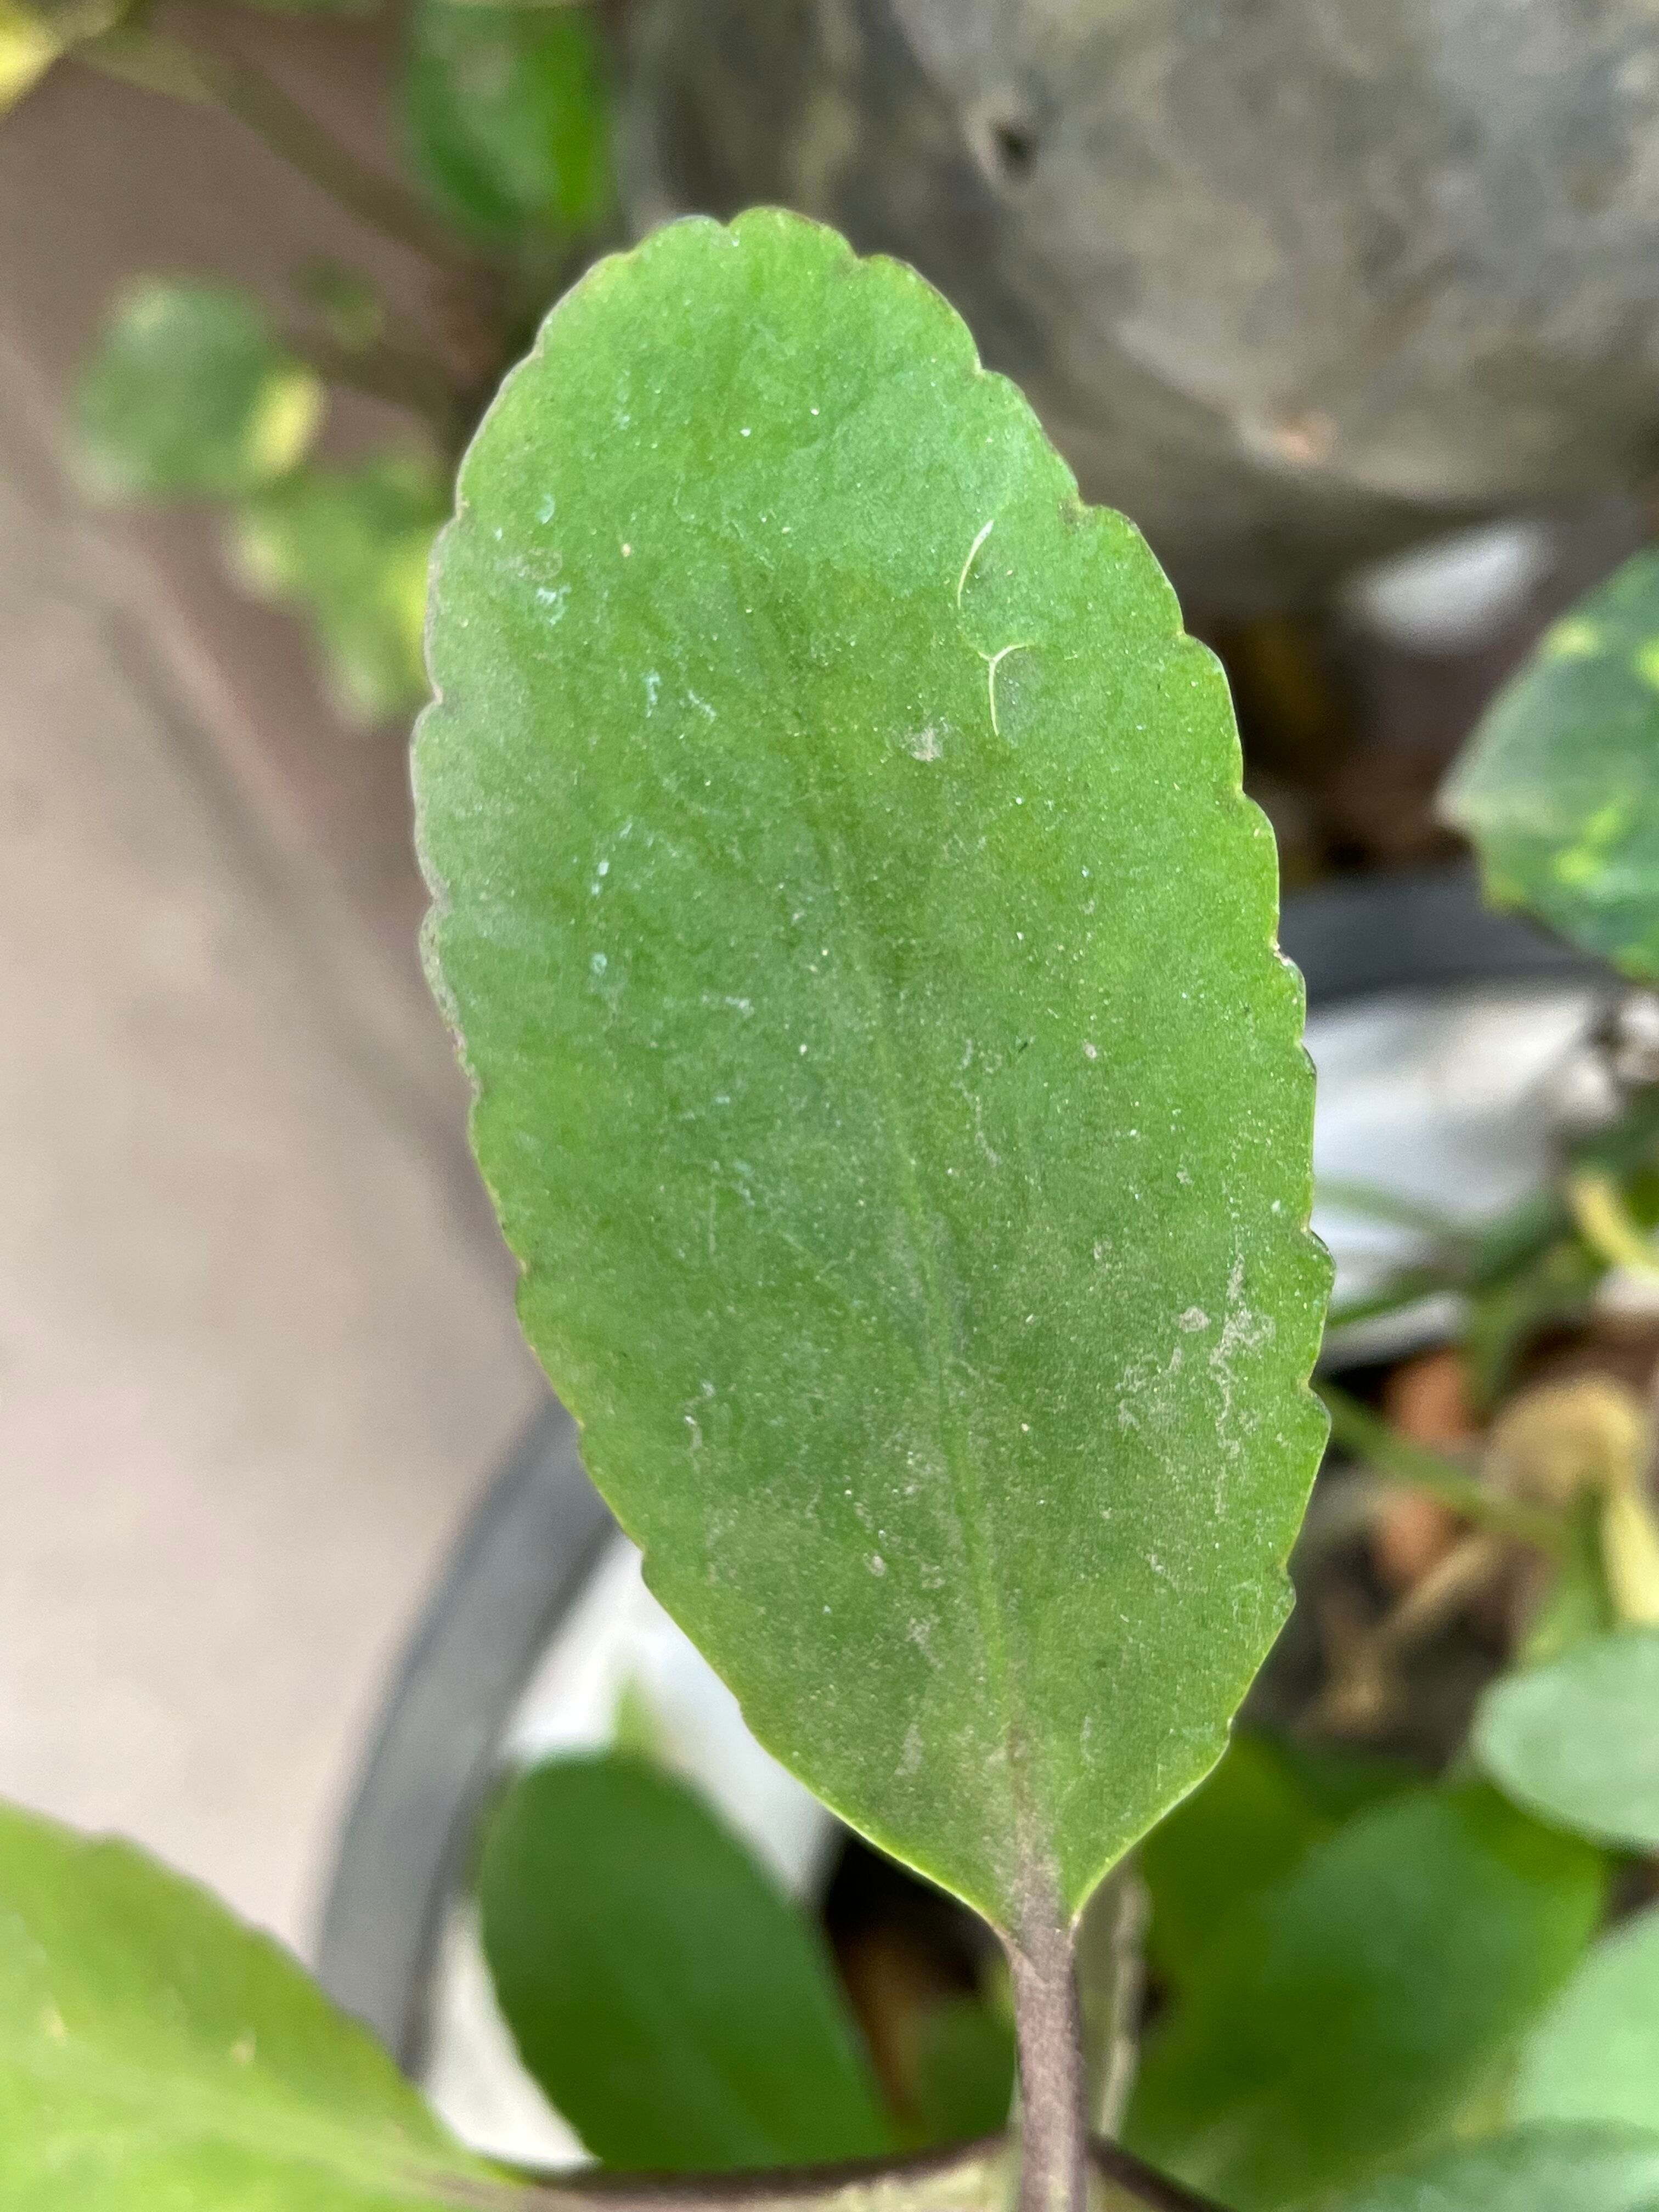
Plant species: kalanchoe-pinnata